Wilson Tucker (politician)

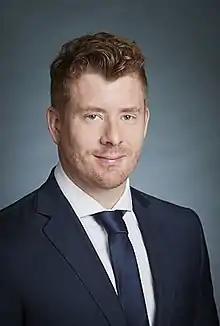
Official portrait, 2021

Wilson Robert Tucker (born 29 September 1984) is an Australian former politician who served in the Western Australian Legislative Council, representing the Mining and Pastoral region. He was elected at the 2021 Western Australian state election for the Daylight Saving Party, with 98 primary votes, or 0.18% of the vote – believed to be the lowest percentage of the primary vote for any politician elected to a parliament in Australia.